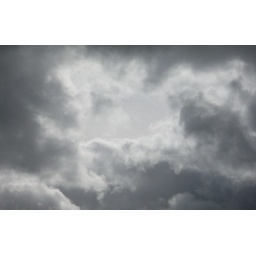
This was the sky above our house yesterday - bizarrely enough it never rained!